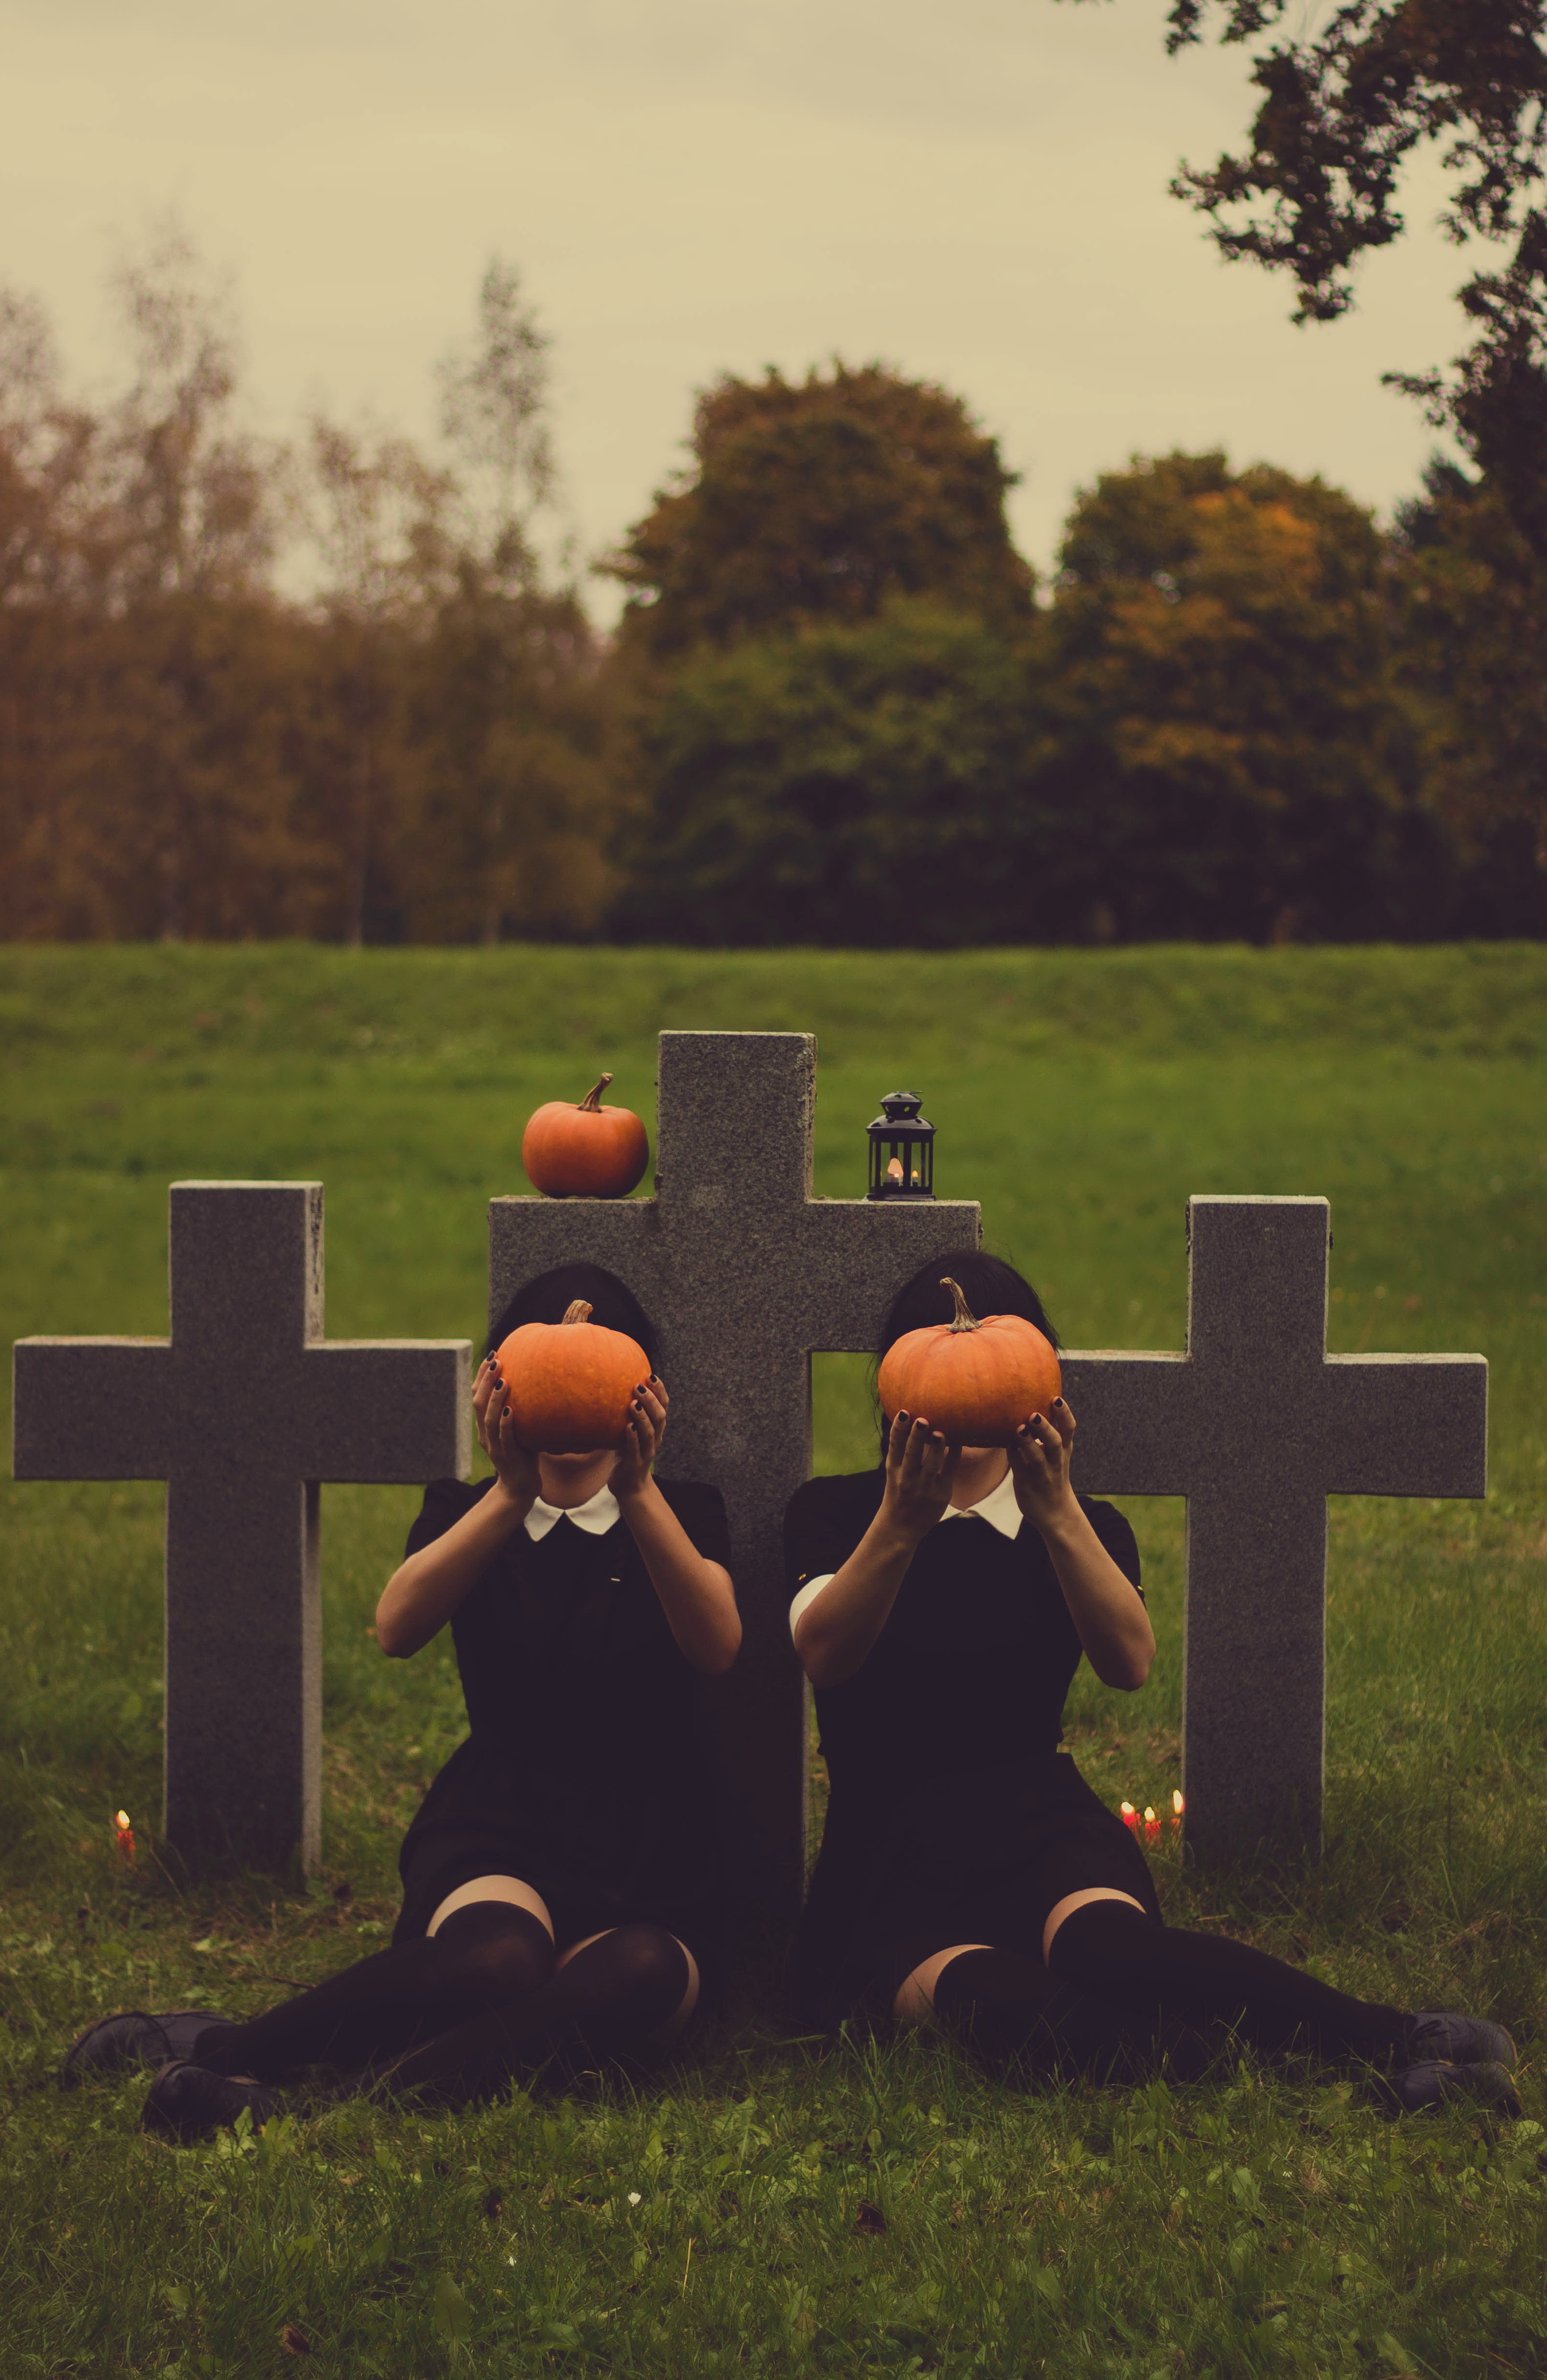
grass, halloween, graveyard, scary, gravestones, creepy, graves, pumpkins, screenshot